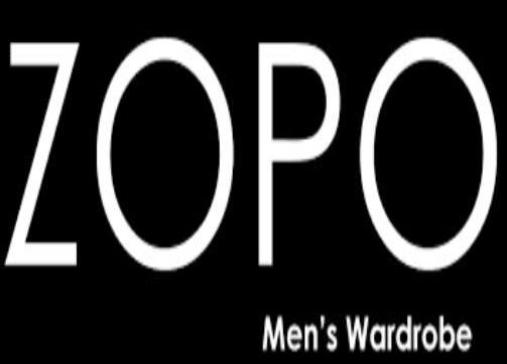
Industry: Electronic